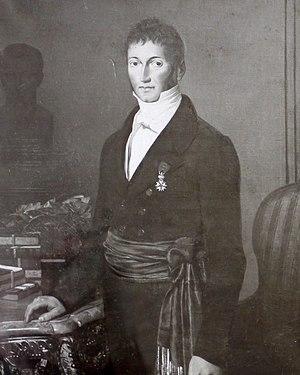
Parmentier Désiré Baron
Charles-Joseph Parmentier, était un homme politique français du XIXᵉ siècle.